Ambroxol

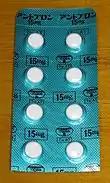
Ambroxol hydrochloride tablets in Japan

There are many different formulations developed since the first marketing authorisation in 1978. Ambroxol is available as syrup, tablets, pastilles, dry powder sachets, inhalation solution, drops and ampules as well as effervescent tablets.